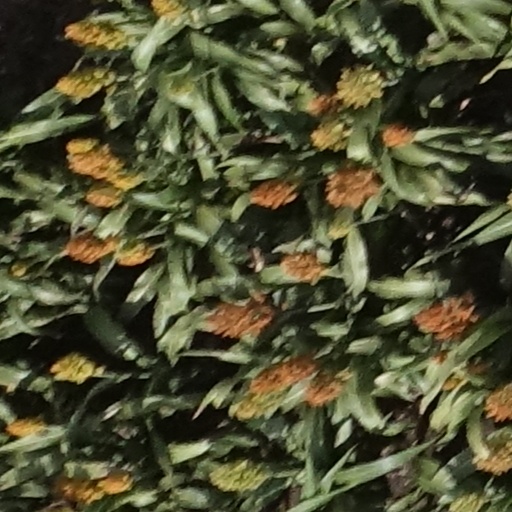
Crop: sorghum